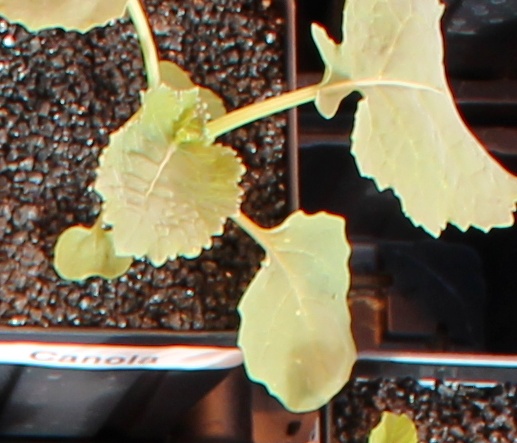
Label: Canola